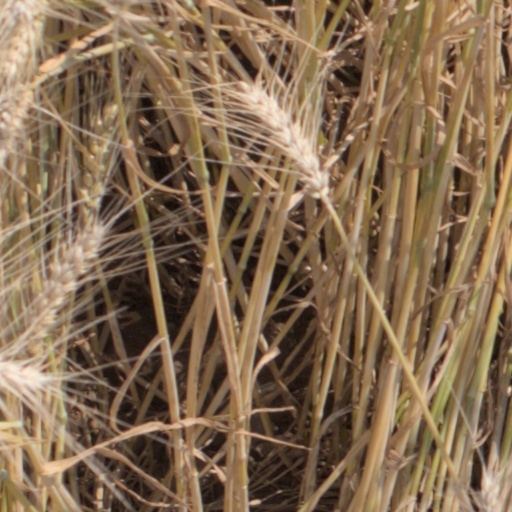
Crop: wheat